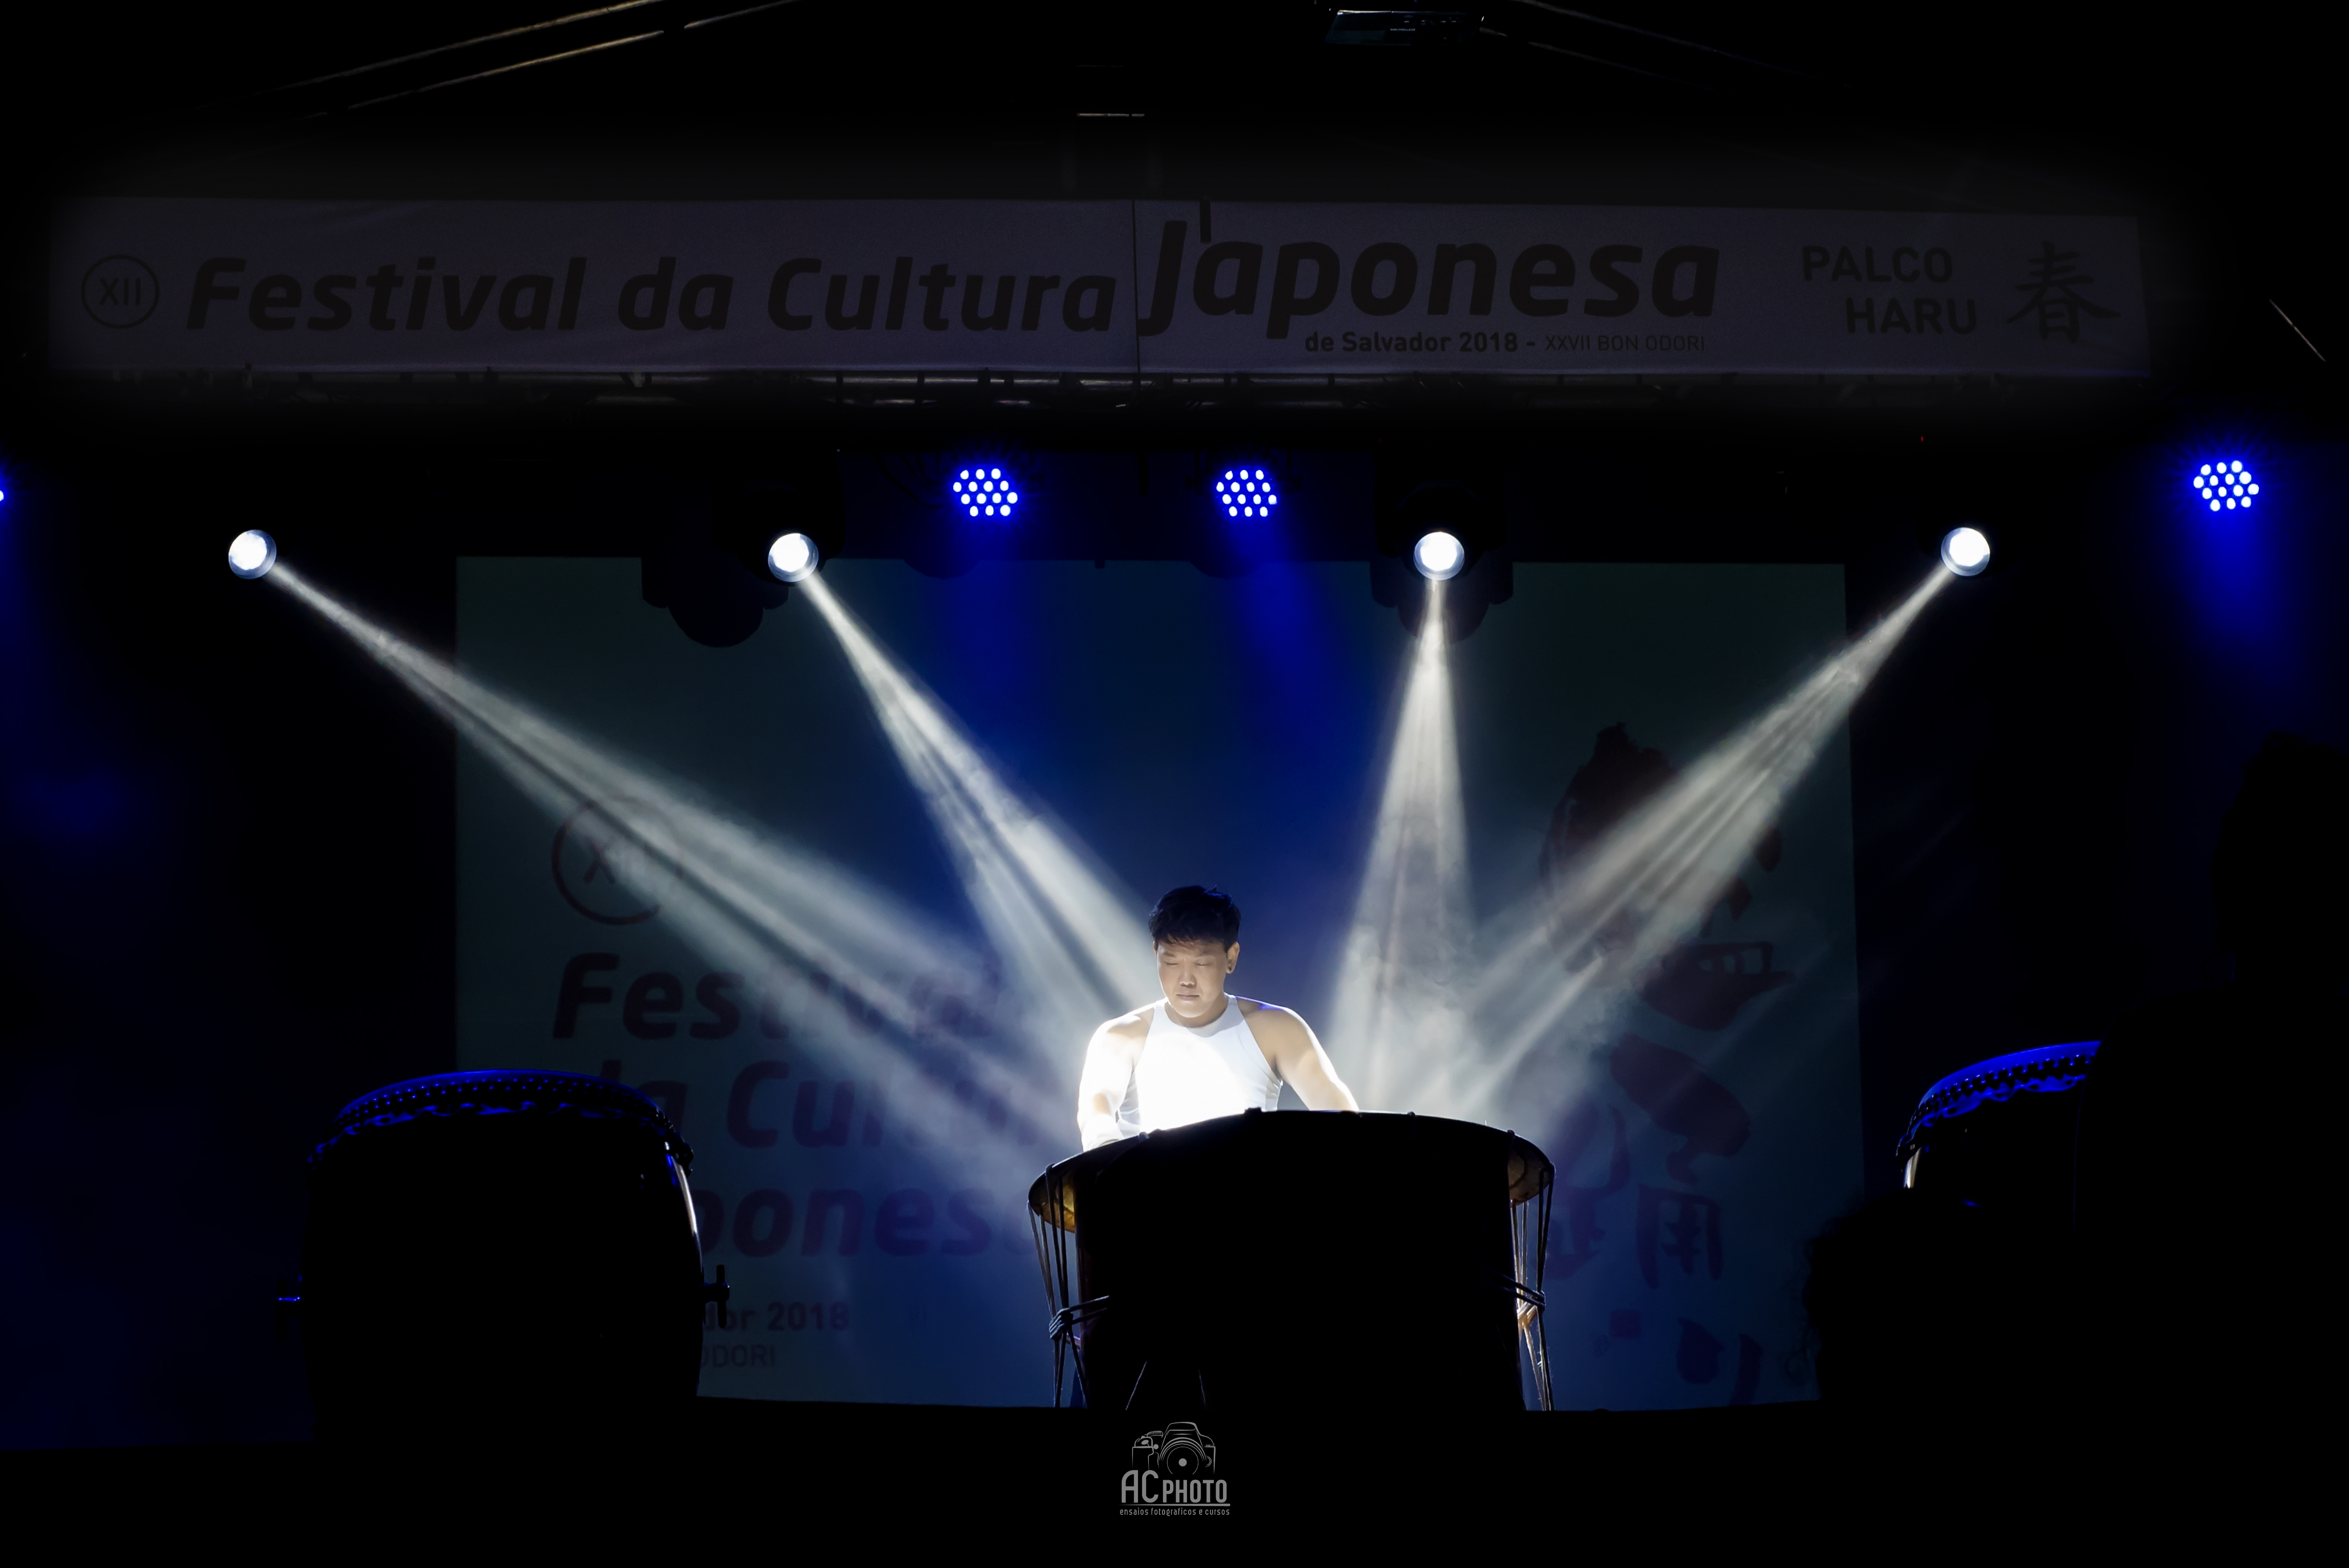
show, light, night, performance, entertainment, stage, concert, lighting, performing arts, Visual effect lighting, rock concert, event, music venue, font, music, electronics, electronic device, display device, musician, music artist, performance art, darkness, pop music, crowd